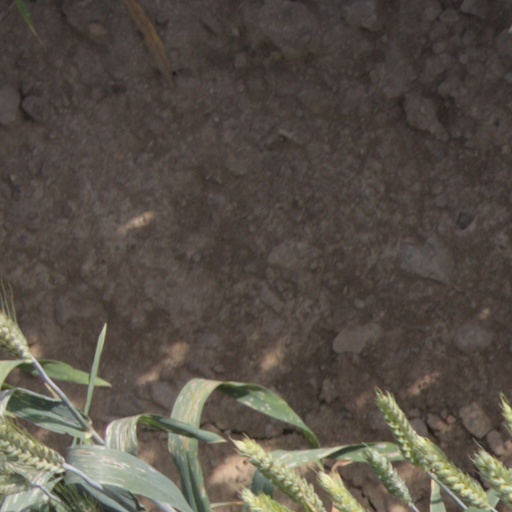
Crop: wheat